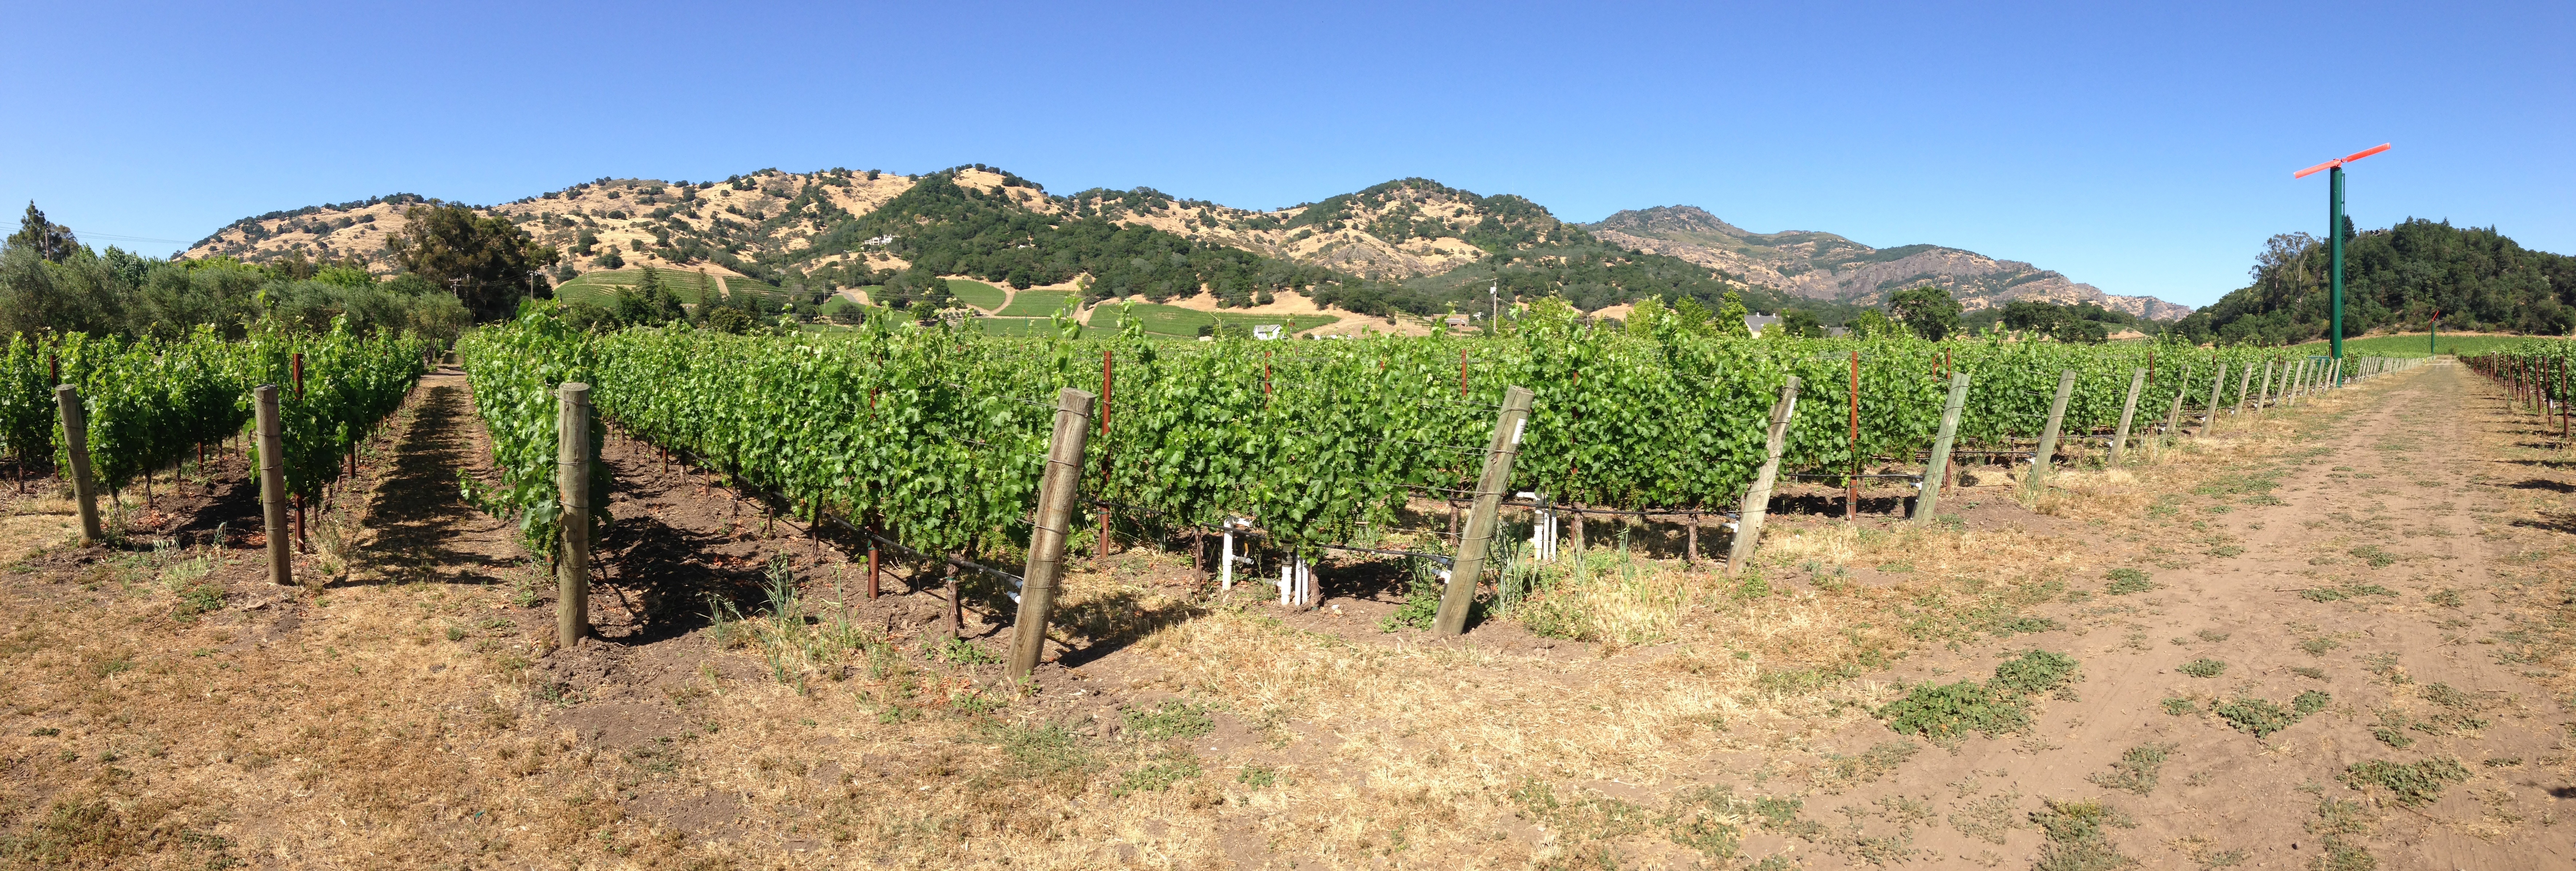
landscape, nature, outdoor, plant, sky, vine, vineyard, wine, field, valley, produce, crop, scenic, soil, agriculture, california, grapevine, grapes, plantation, northern, ecosystem, winery, napa, napa valley, yountville